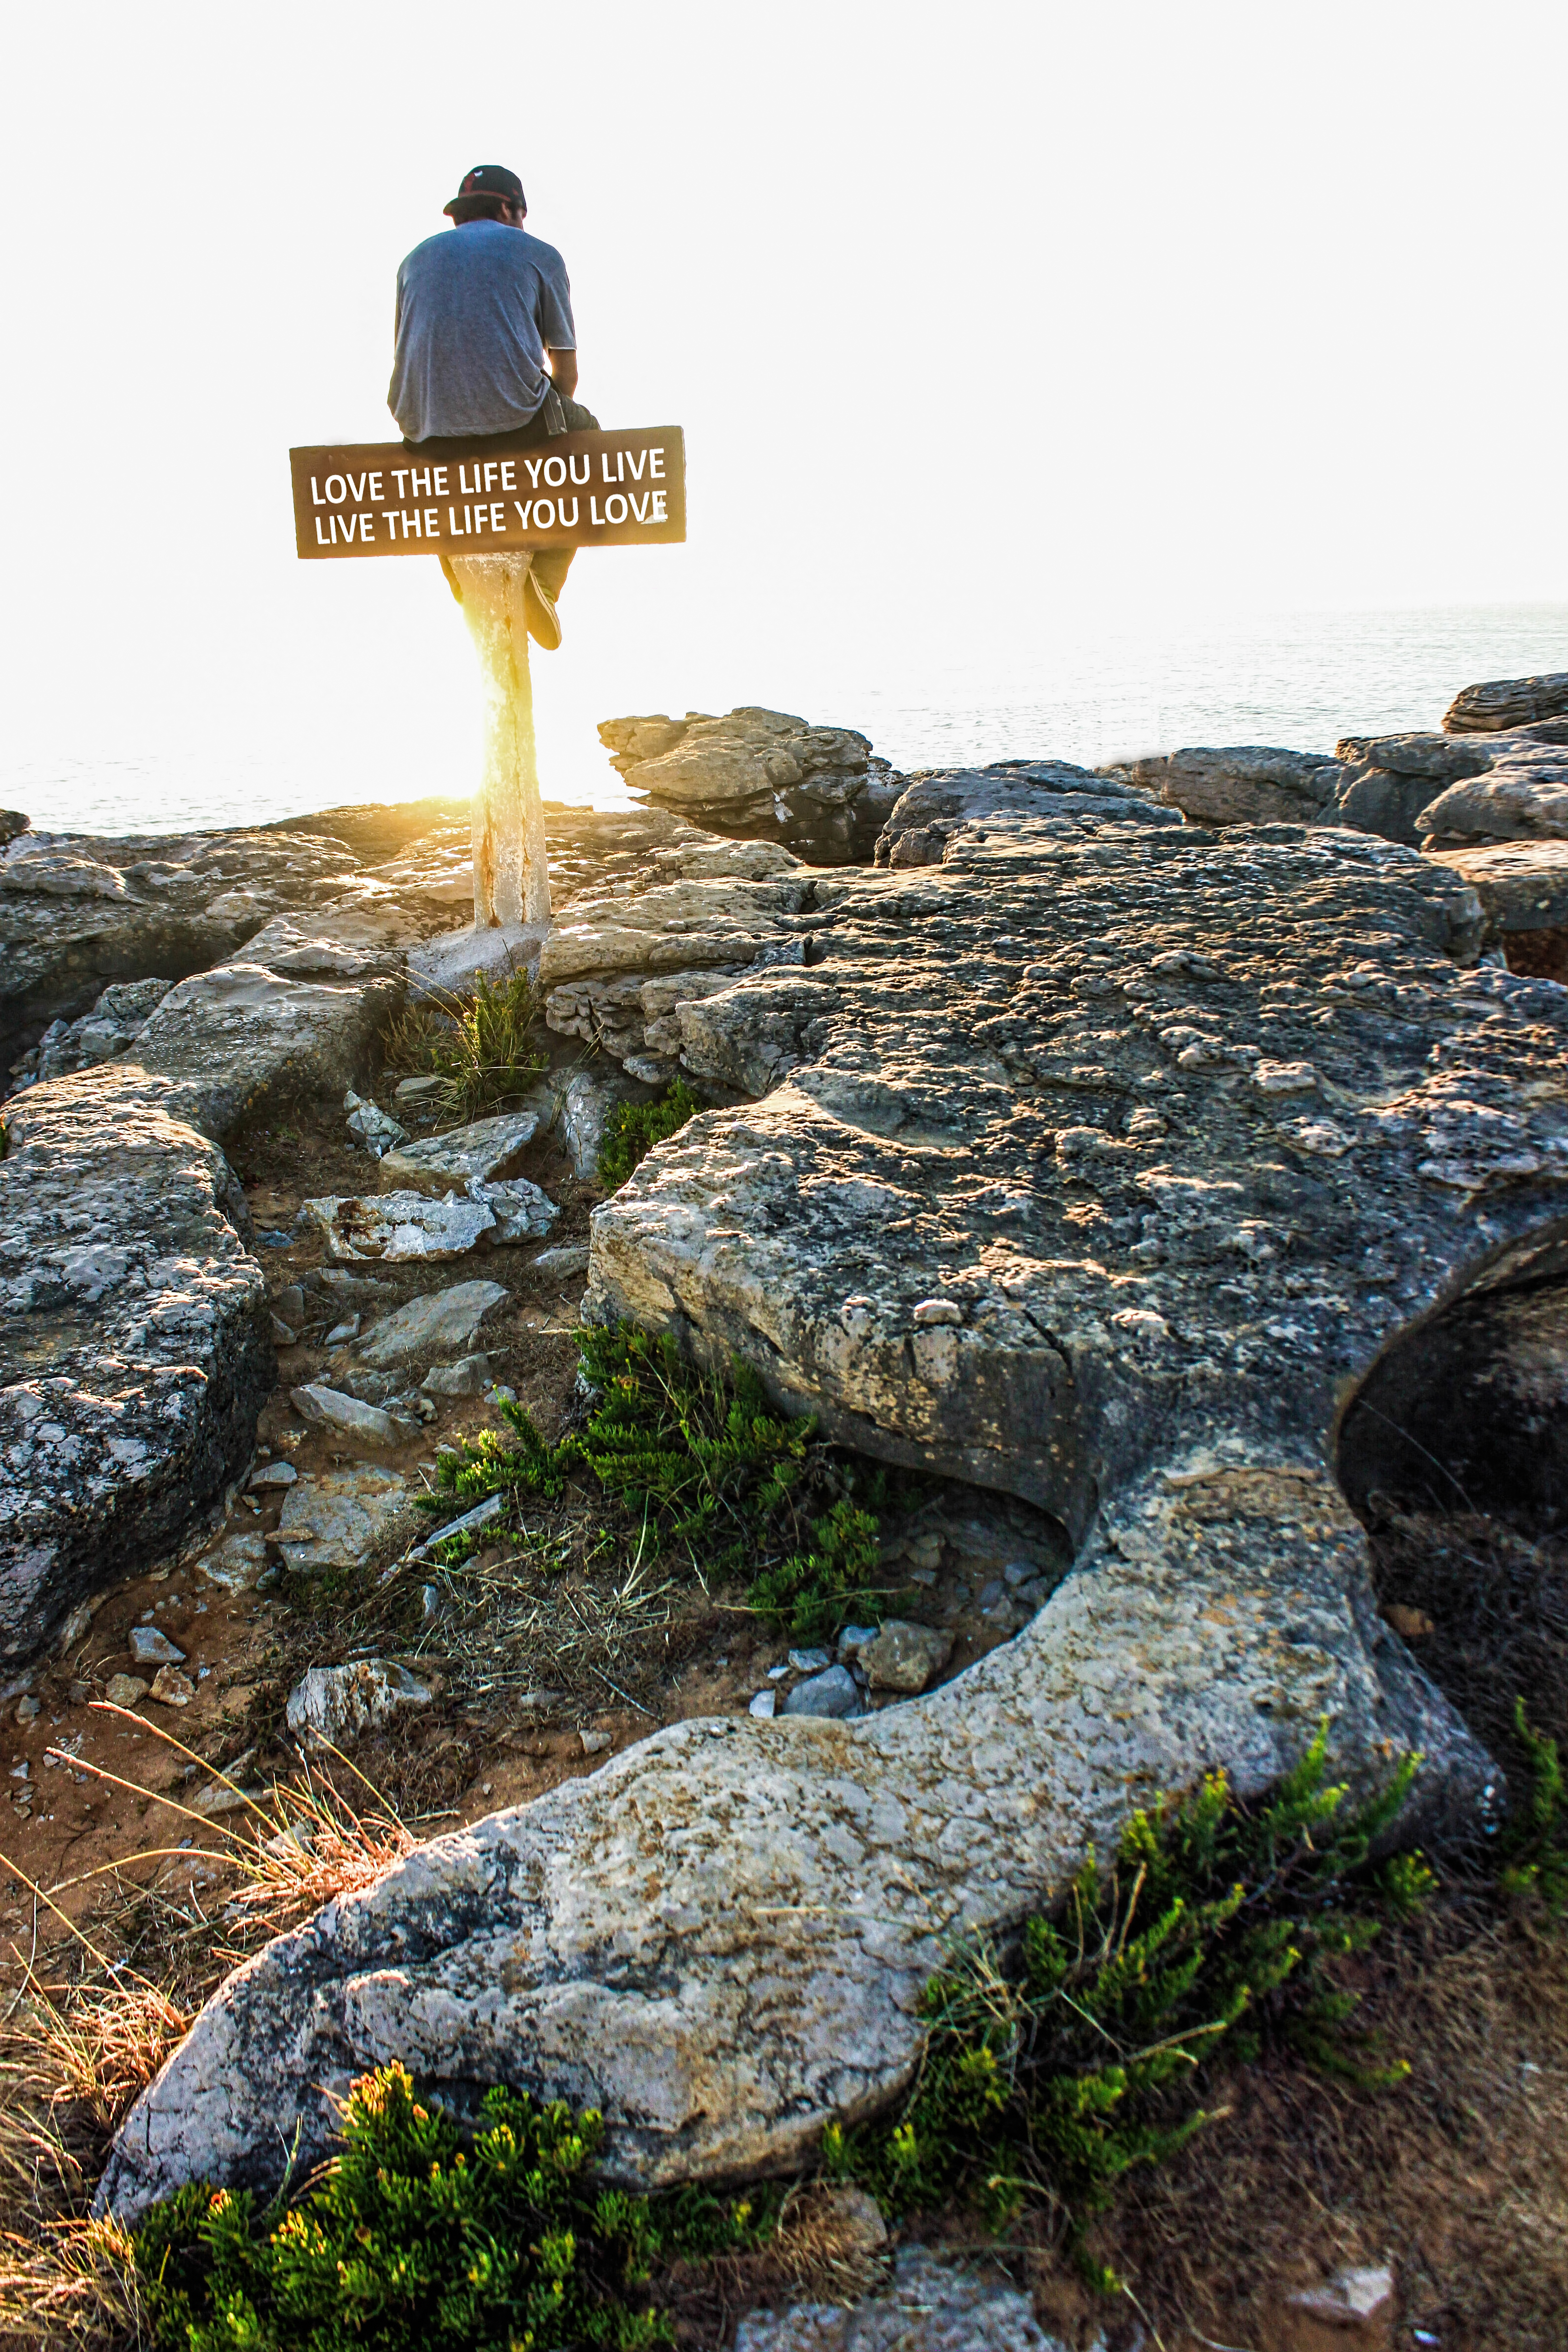
landscape, sea, coast, water, rock, ocean, wilderness, walking, creative, photography, shore, cliff, live, love, tower, holiday, terrain, material, life, free, hdr, use, geology, copyrightfree, portugal, commons, wendelin, jacober, commercial, you, highdynamicrange, reggae, royality, bob, marley, bobmarley, royalityfree